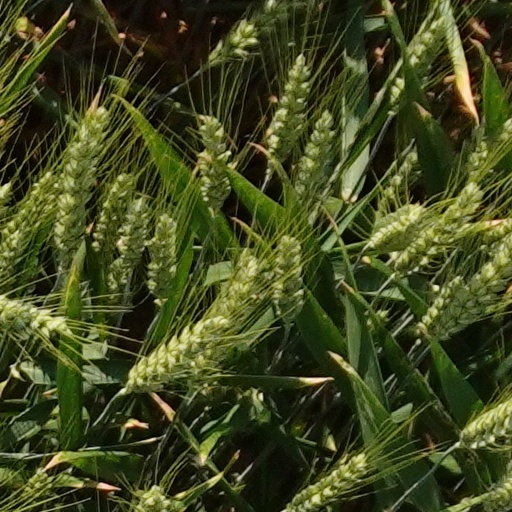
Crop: wheat